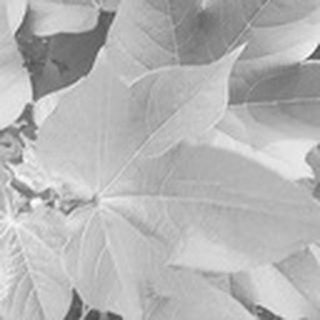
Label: healthy_cotton